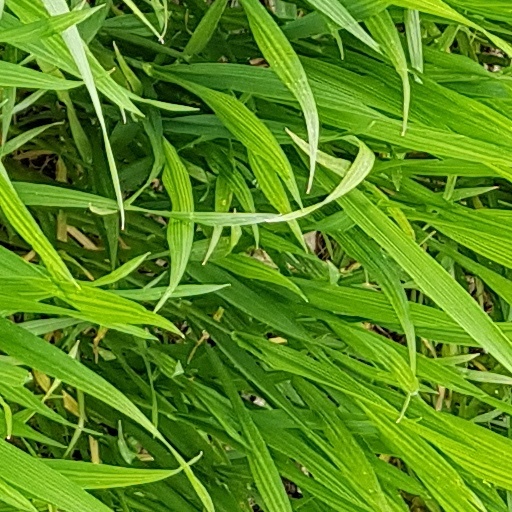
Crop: wheat